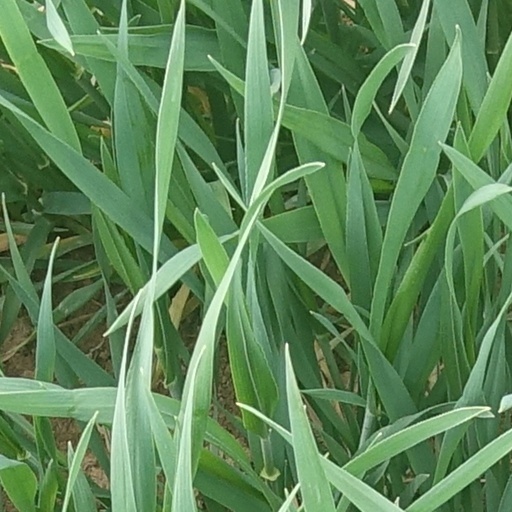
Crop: wheat